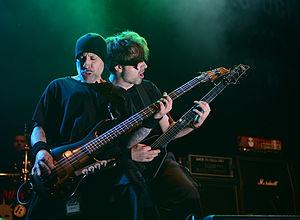
Exumer est un groupe de thrash metal allemand, originaire de Francfort-sur-le-Main, dans le Land de Hesse. Formé en 1985, le groupe se sépare après deux démos, et deux albums en 1991, mais se reforme en 2008 après une brève reformation en 2001 à l'occasion du Wacken Open Air.